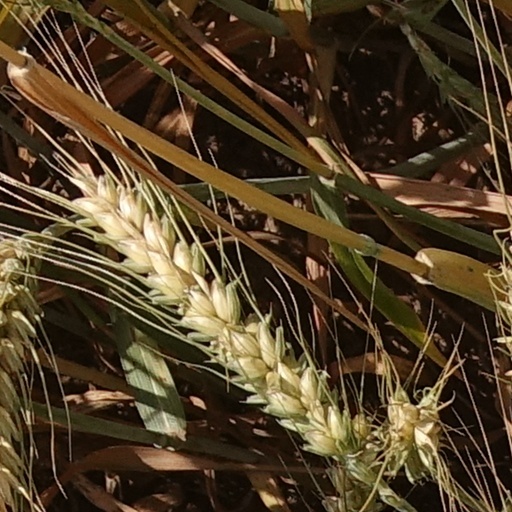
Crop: wheat